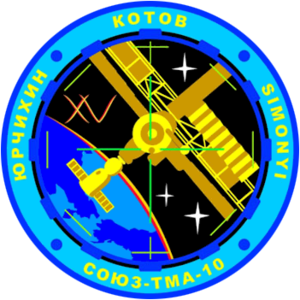
50° 29′ N, 62° 17′ E
Mikhaïl Vladislavovitch Tiourine est un cosmonaute russe, né le 2 mars 1960.
Soyouz TMA-9 est une mission spatiale vers la Station spatiale internationale, ayant emmené dans l'espace la première femme touriste spatiale, Anousheh Ansari.